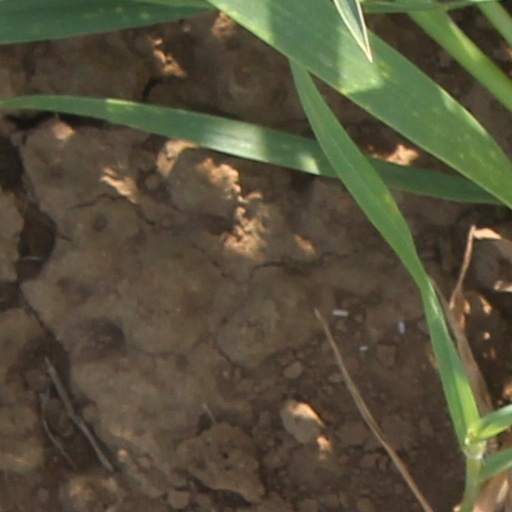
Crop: wheat